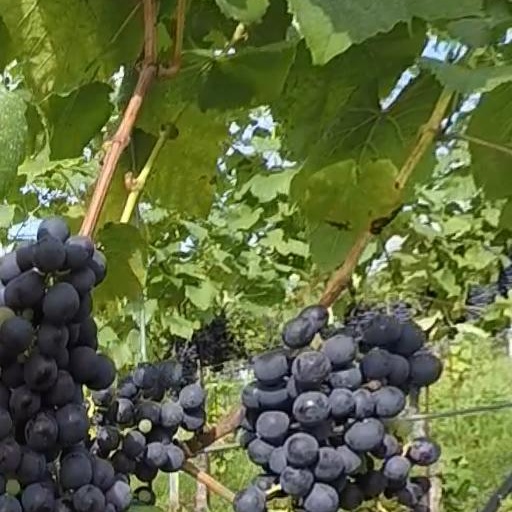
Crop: grape